List of Shōnen Onmyōji characters

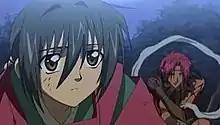
Abe no Masahiro (left) and Guren (right)

He is friendly and kind to both yōkai and people whom he seeks to protect from evil demons that had taken up residence surrounding the imperial capital. Although he is sometimes cocky and clumsy, there are moments when he utilizes powers beyond those of a mere apprentice, which is why Seimei claims he is the only one who can succeed him. Masahiro greatly resents being known only as and trains hard to surpass his grandfather.